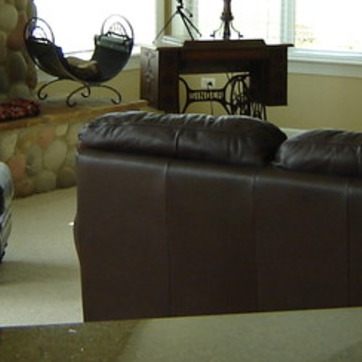
Material: leather